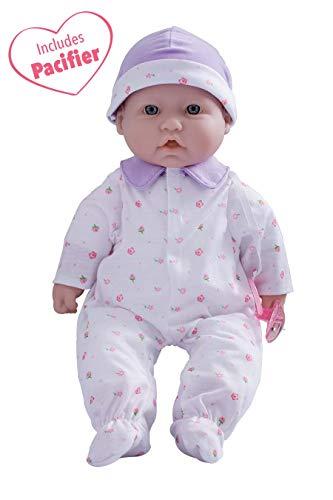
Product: JC Toys, La Baby 16-inch Purple Washable Soft Baby Doll with Baby Doll Accessories - for Children 12 Months and Older, Designed by Berenguer
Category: Toys & Games | Dolls & Accessories | Dolls
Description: Made by JC toys- The only baby doll manufacturer with over 30 years experience with safe and cute baby doll and baby doll accessories for children and toddlers.
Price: $11.29
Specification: ProductDimensions:9.8x2.4x15.1inches|ItemWeight:1.45pounds|ShippingWeight:1.55pounds(Viewshippingratesandpolicies)|DomesticShipping:ItemcanbeshippedwithinU.S.|InternationalShipping:ThisitemcanbeshippedtoselectcountriesoutsideoftheU.S.LearnMore|ASIN:B00CE2PTC6|Itemmodelnumber:15030_B|Manufacturerrecommendedage:12months-15years